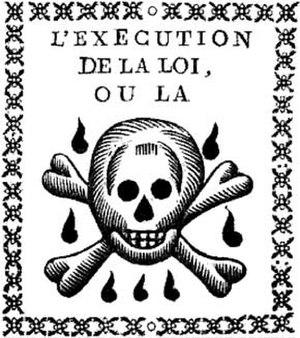
Cette chronologie de Caen recense les grands événements qui ont marqué l'histoire de la ville de Caen, capitale de la région Basse-Normandie et de sa proche couronne.
Les Carabots sont un groupe de sans-culottes constitué à Caen en Normandie lors de la Révolution française.